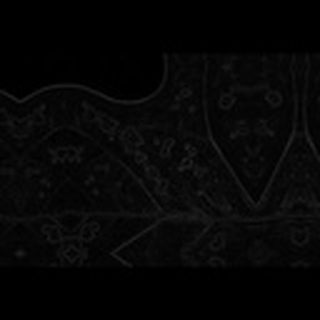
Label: cotton_target_spot